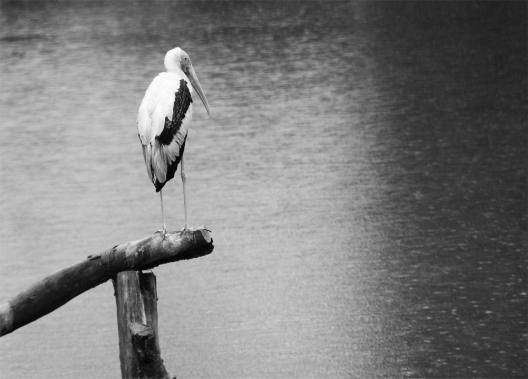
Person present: No